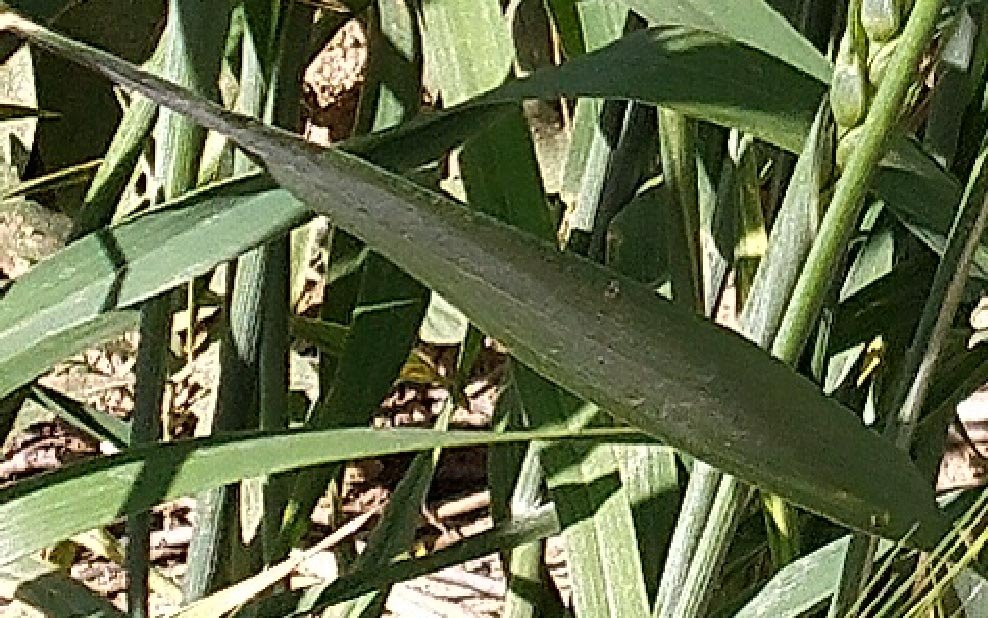
Label: Wheat___Healthy